Mid-engine design

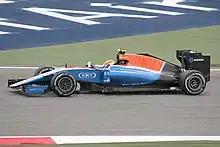
Formula One cars use rear-mid engine rear wheel drive design.

In automotive engineering, a mid-engine layout describes the placement of an automobile engine in front of the rear-wheel axles, but behind the front axle.